Summer Solstice (2003 film)

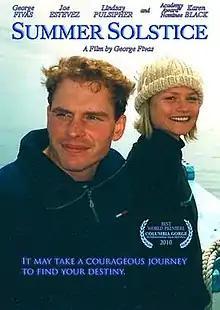

Summer Solstice tells a story set in coastal Maine, a reflective coming-of-age tale starring George Fivas as Joshua Ballard, a brilliant but aimless and misunderstood college student who finds solace in composing music and writing. But when his anguished state of mind leads him to cross paths with contemplative lighthouse keeper Seth Arden (Joe Estevez) and his niece Andrea Bettencourt (Brook Jenell Slack, voiced Jelly Otter in Disney's "PB&J Otter" from 1998 to 2000), the encounter leads Joshua to transcend a personal crisis through an odyssey of self-discovery, and accept the compassion of his friends, old and new, which ultimately saves his life. Academy Award nominee and Golden Globe winner Karen Black ("Five Easy Pieces" and "The Great Gatsby") plays a stern university professor. Joshua's college friends are played by Lindsay Pulsipher (HBO's "True Blood", A&E's "The Beast") and Nathan Rollins. The screenplay is based on a story by playwright, composer, physicist, and mathematician Jeffrey Gold. The film features the lighthouse Pemaquid Point Light and surrounding coastal areas and towns of Maine and music by popular Maine native, Tim Janis (known for his numerous specials on the American Public Broadcasting Service). The film was directed by George Fivas, a published scientist and a founder of the jazz and popular music group, Apollo.